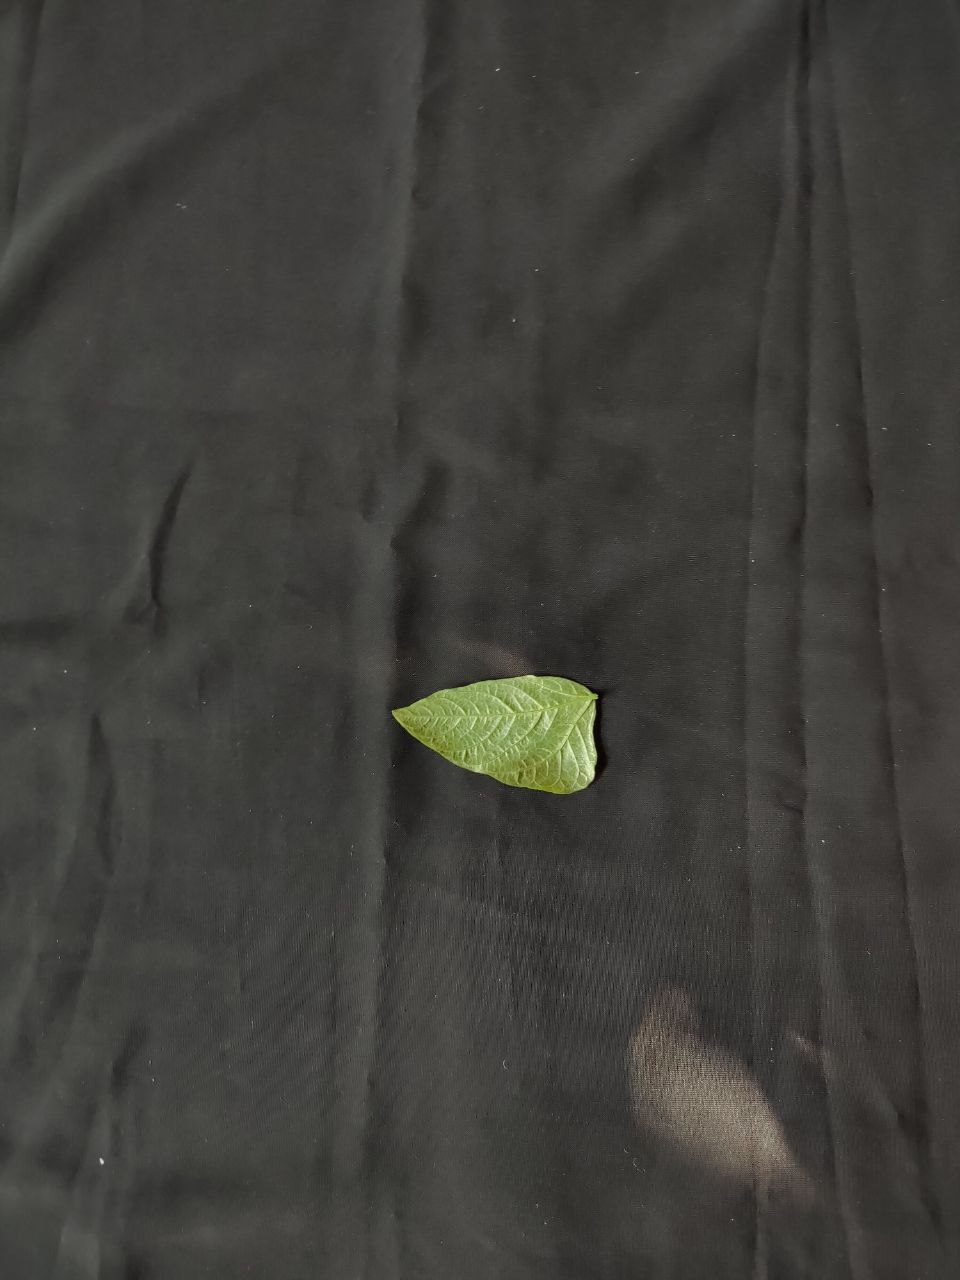
Crop: cowpea
Leaf condition: Mosaic Virus